Solva Woollen Mill

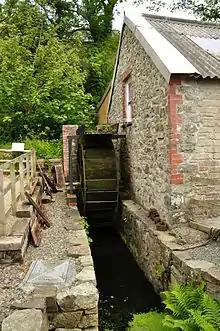
Solva Mill waterwheel

Solva Woollen Mill is a woollen mill in the village of Middle Mill, about one mile from Solva, Pembrokeshire, Wales, that has been in operation since 1907.